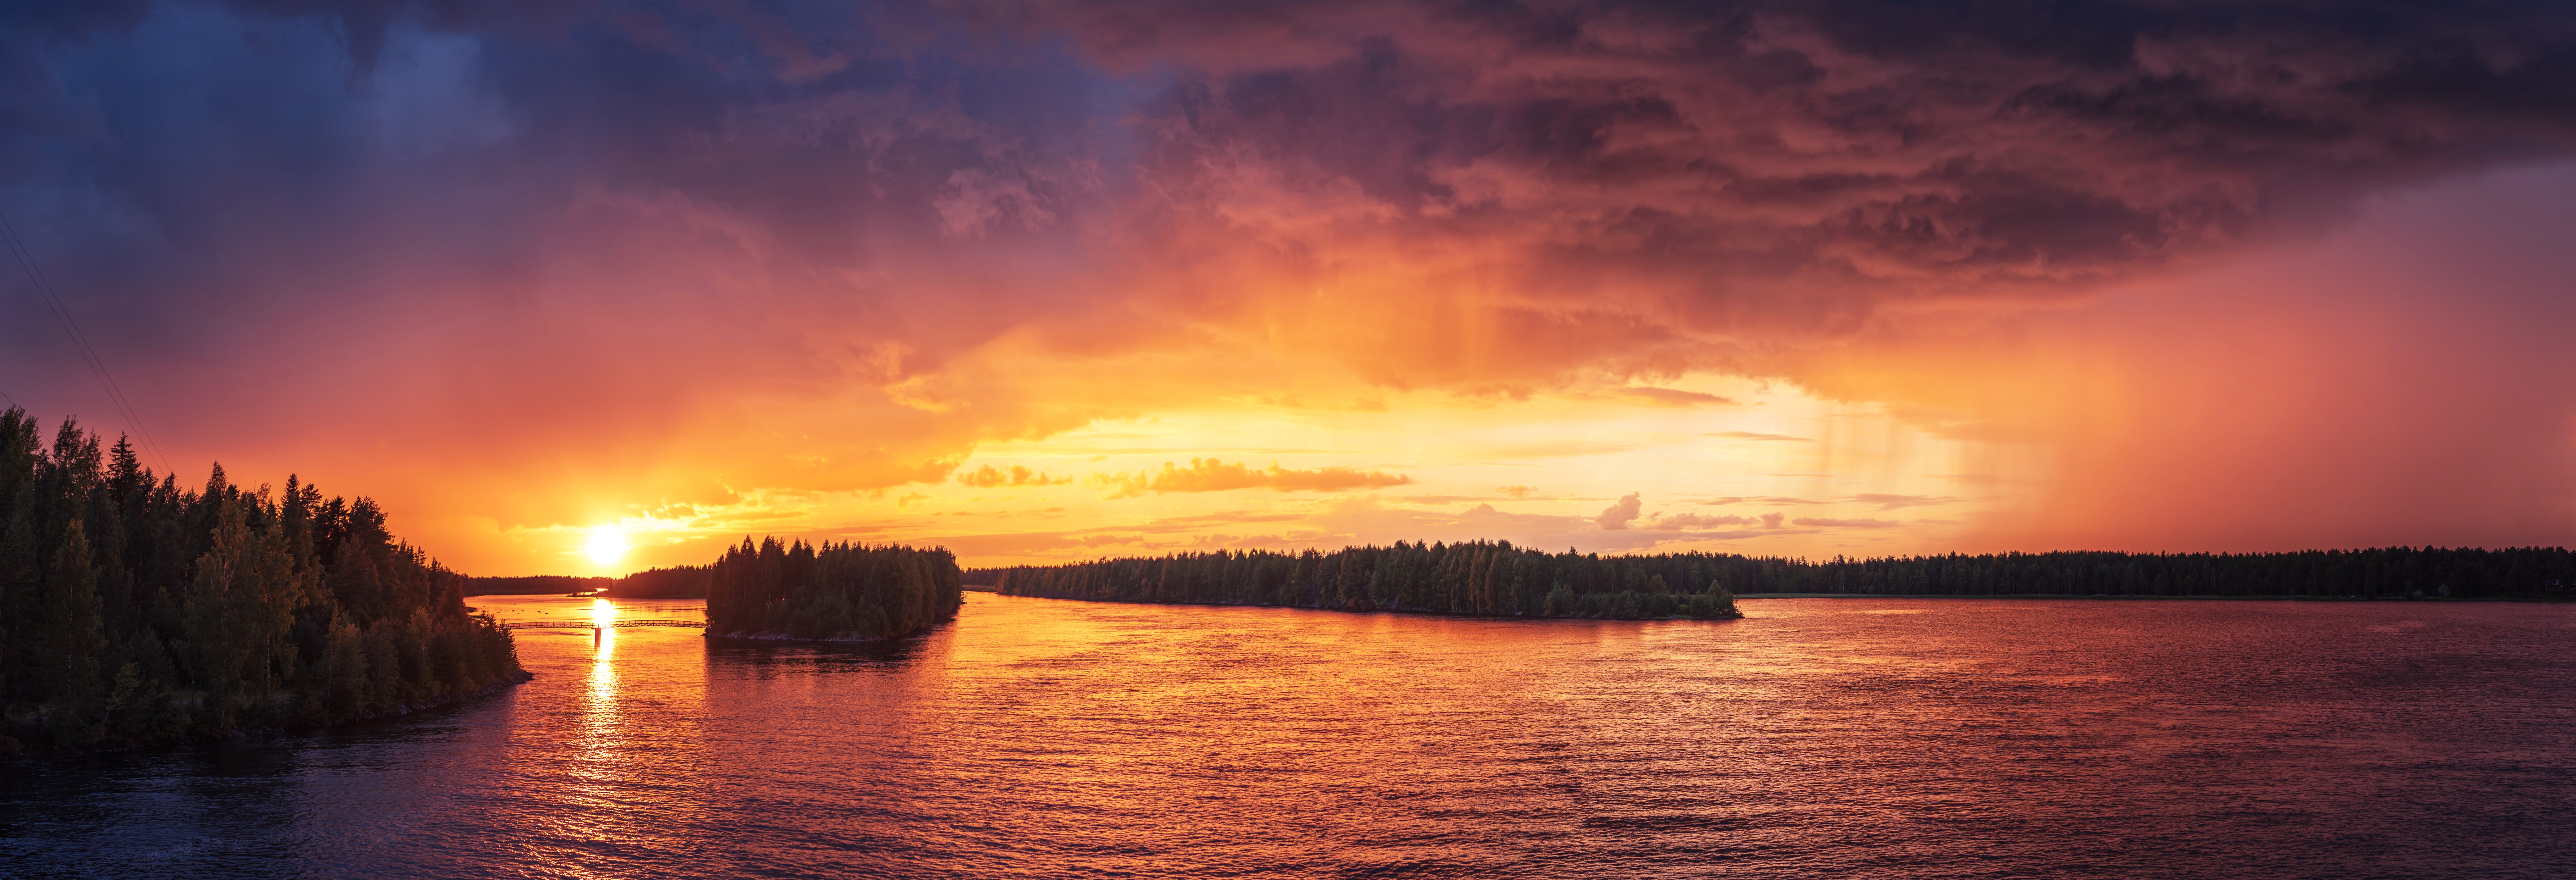
water, cloud, sunrise, sunset, morning, lake, dawn, dusk, evening, orange, reflection, afterglow, geological phenomenon